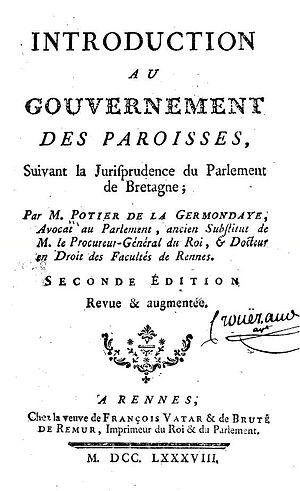
Page de titre de l'Introduction au gouvernement des paroisses, 2ème édition, 1788, selon le droit coutumier et la jurisprudence bretonne, par Henri François Potier de La Germondaye."
Henri François Potier de La Germondaye, ou Pothier de La Germondaye, né le 4 mai 1729 à Dinan, mort le 12 février 1797 à Rennes, est un magistrat et jurisconsulte français.